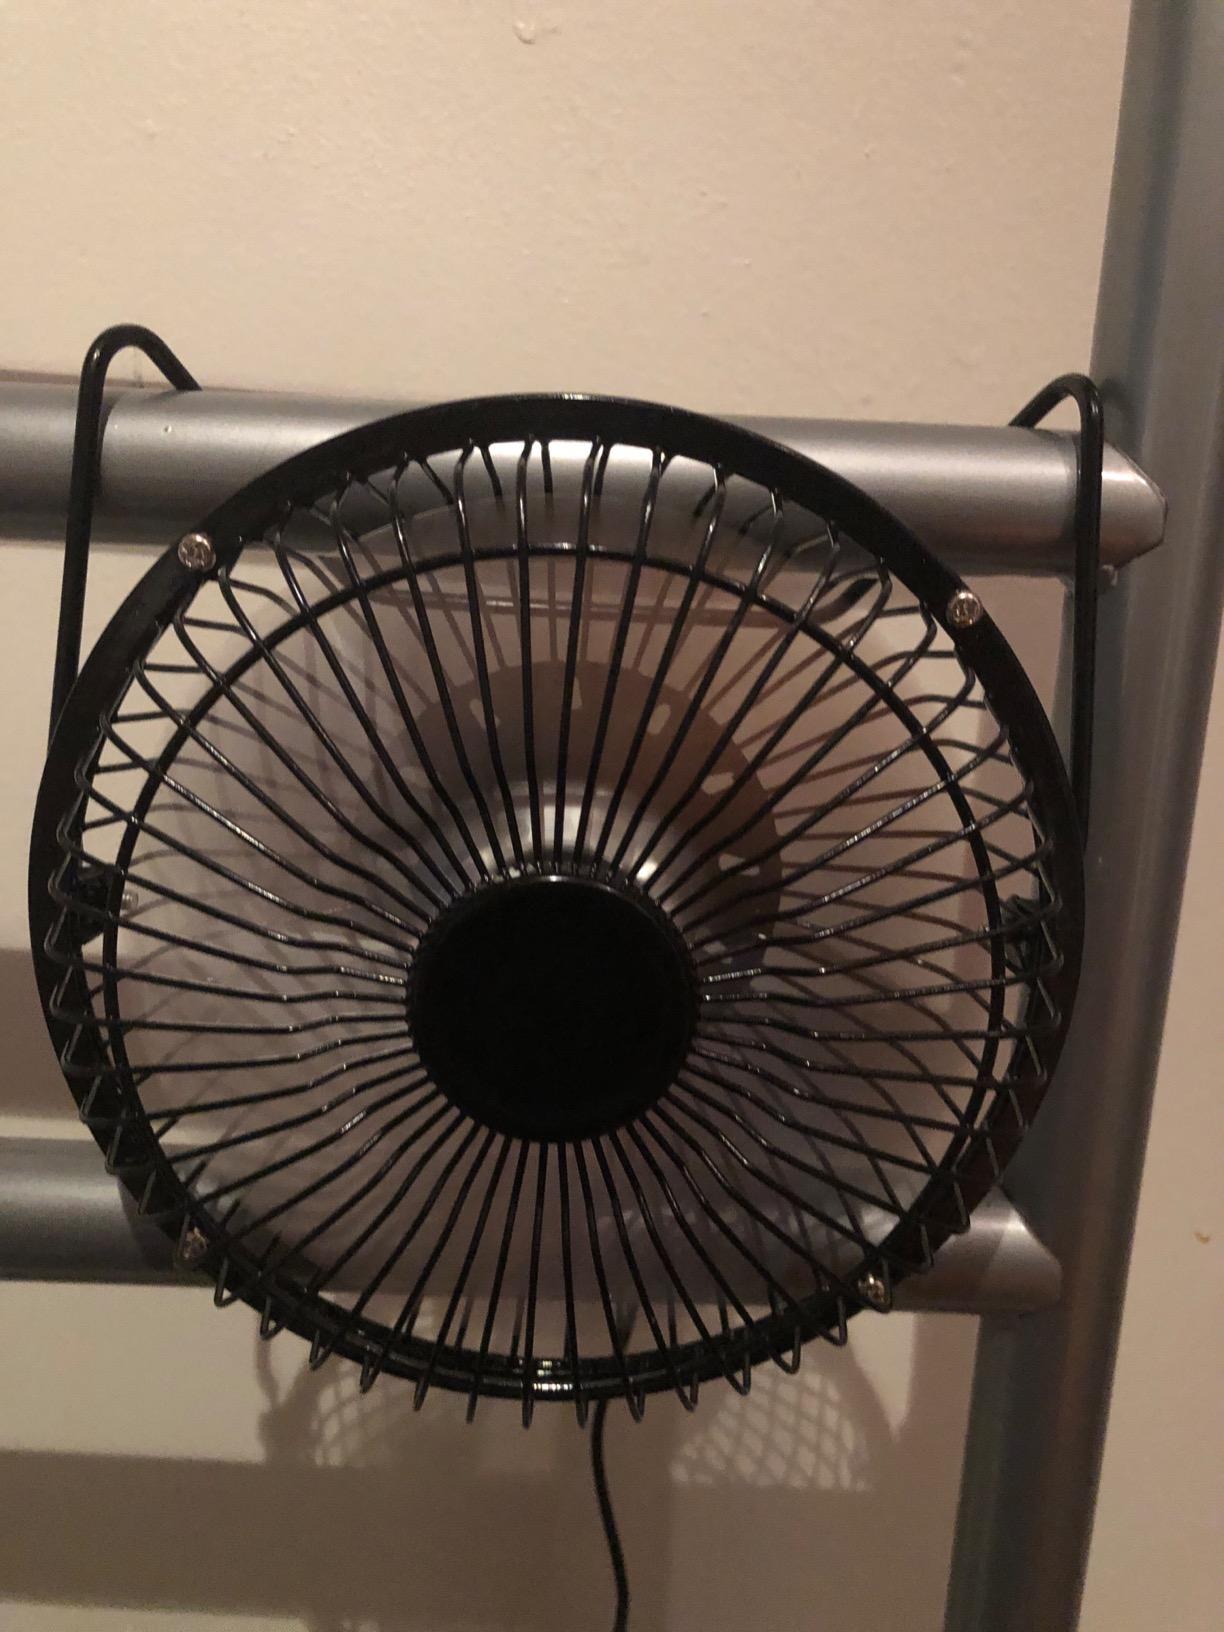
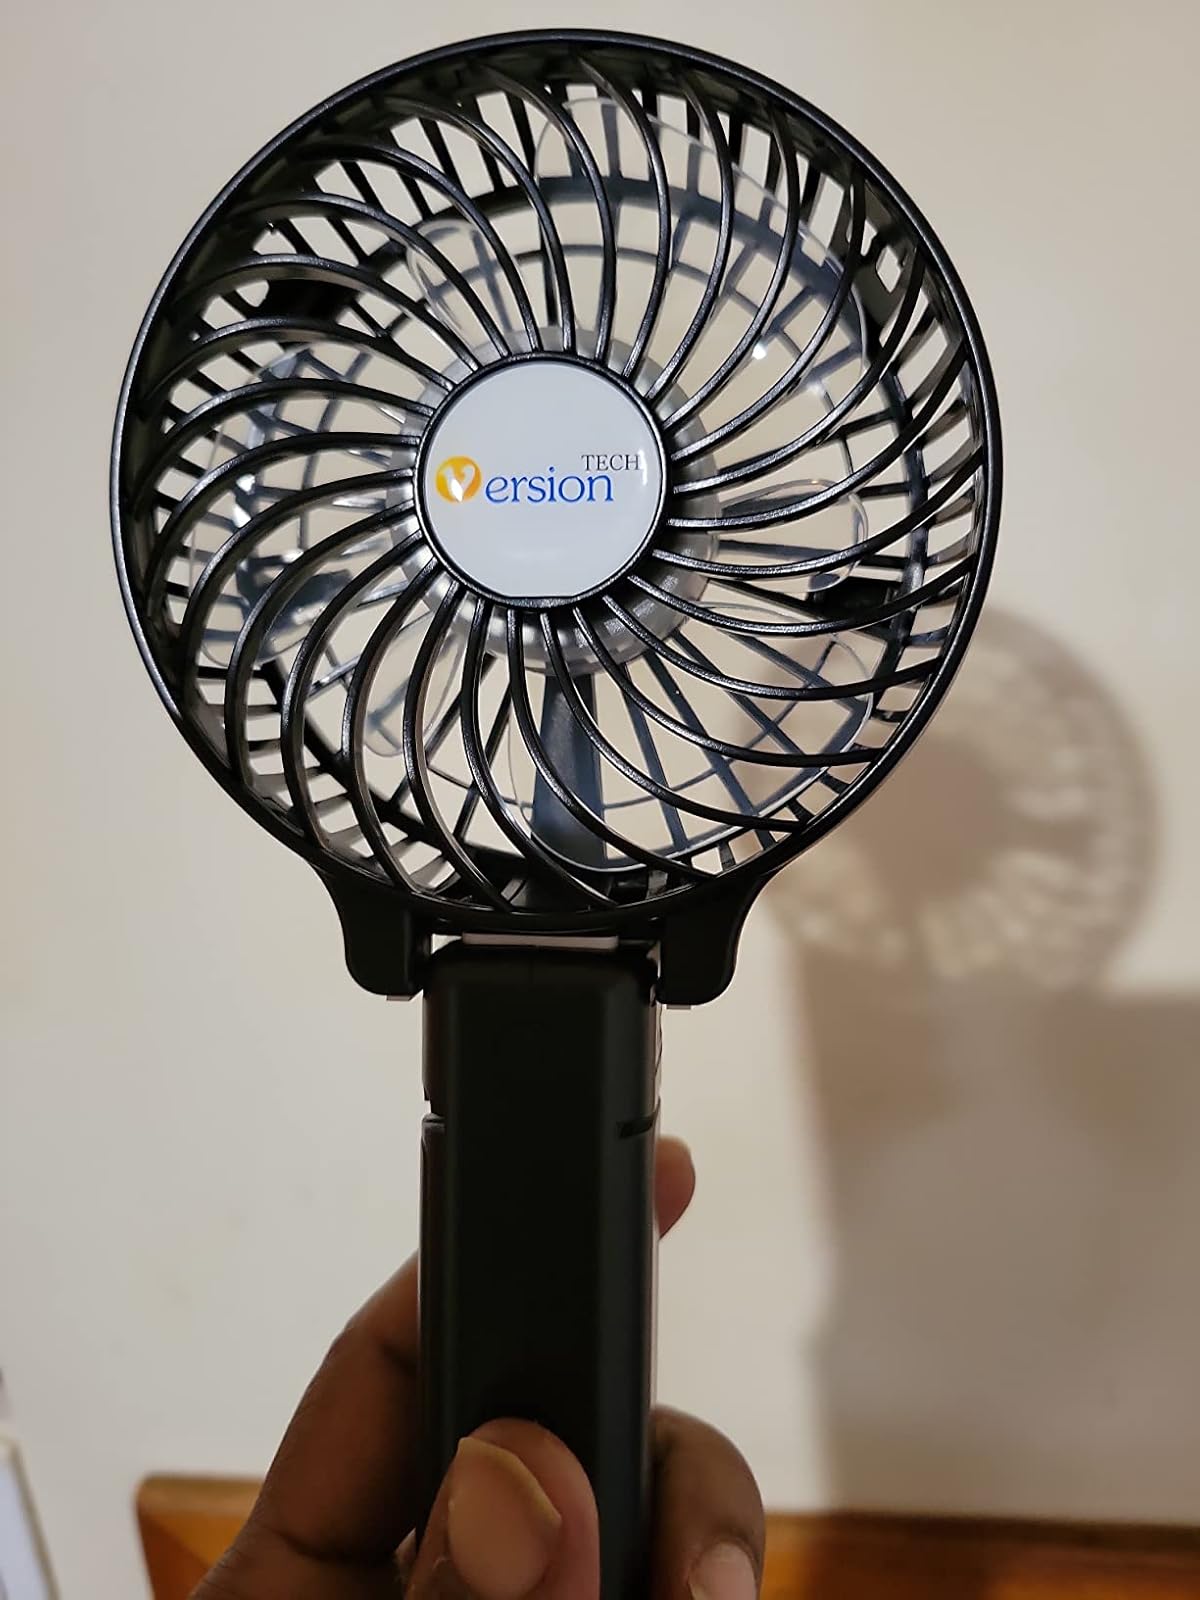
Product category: fan
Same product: no